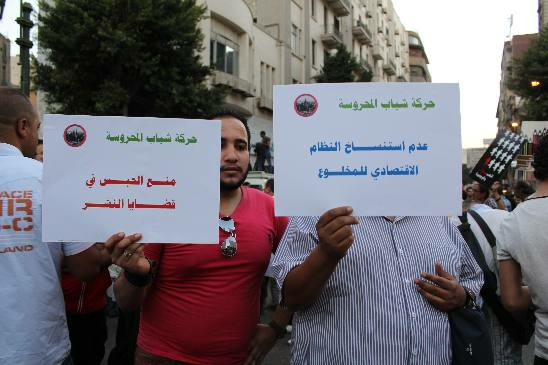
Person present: Yes